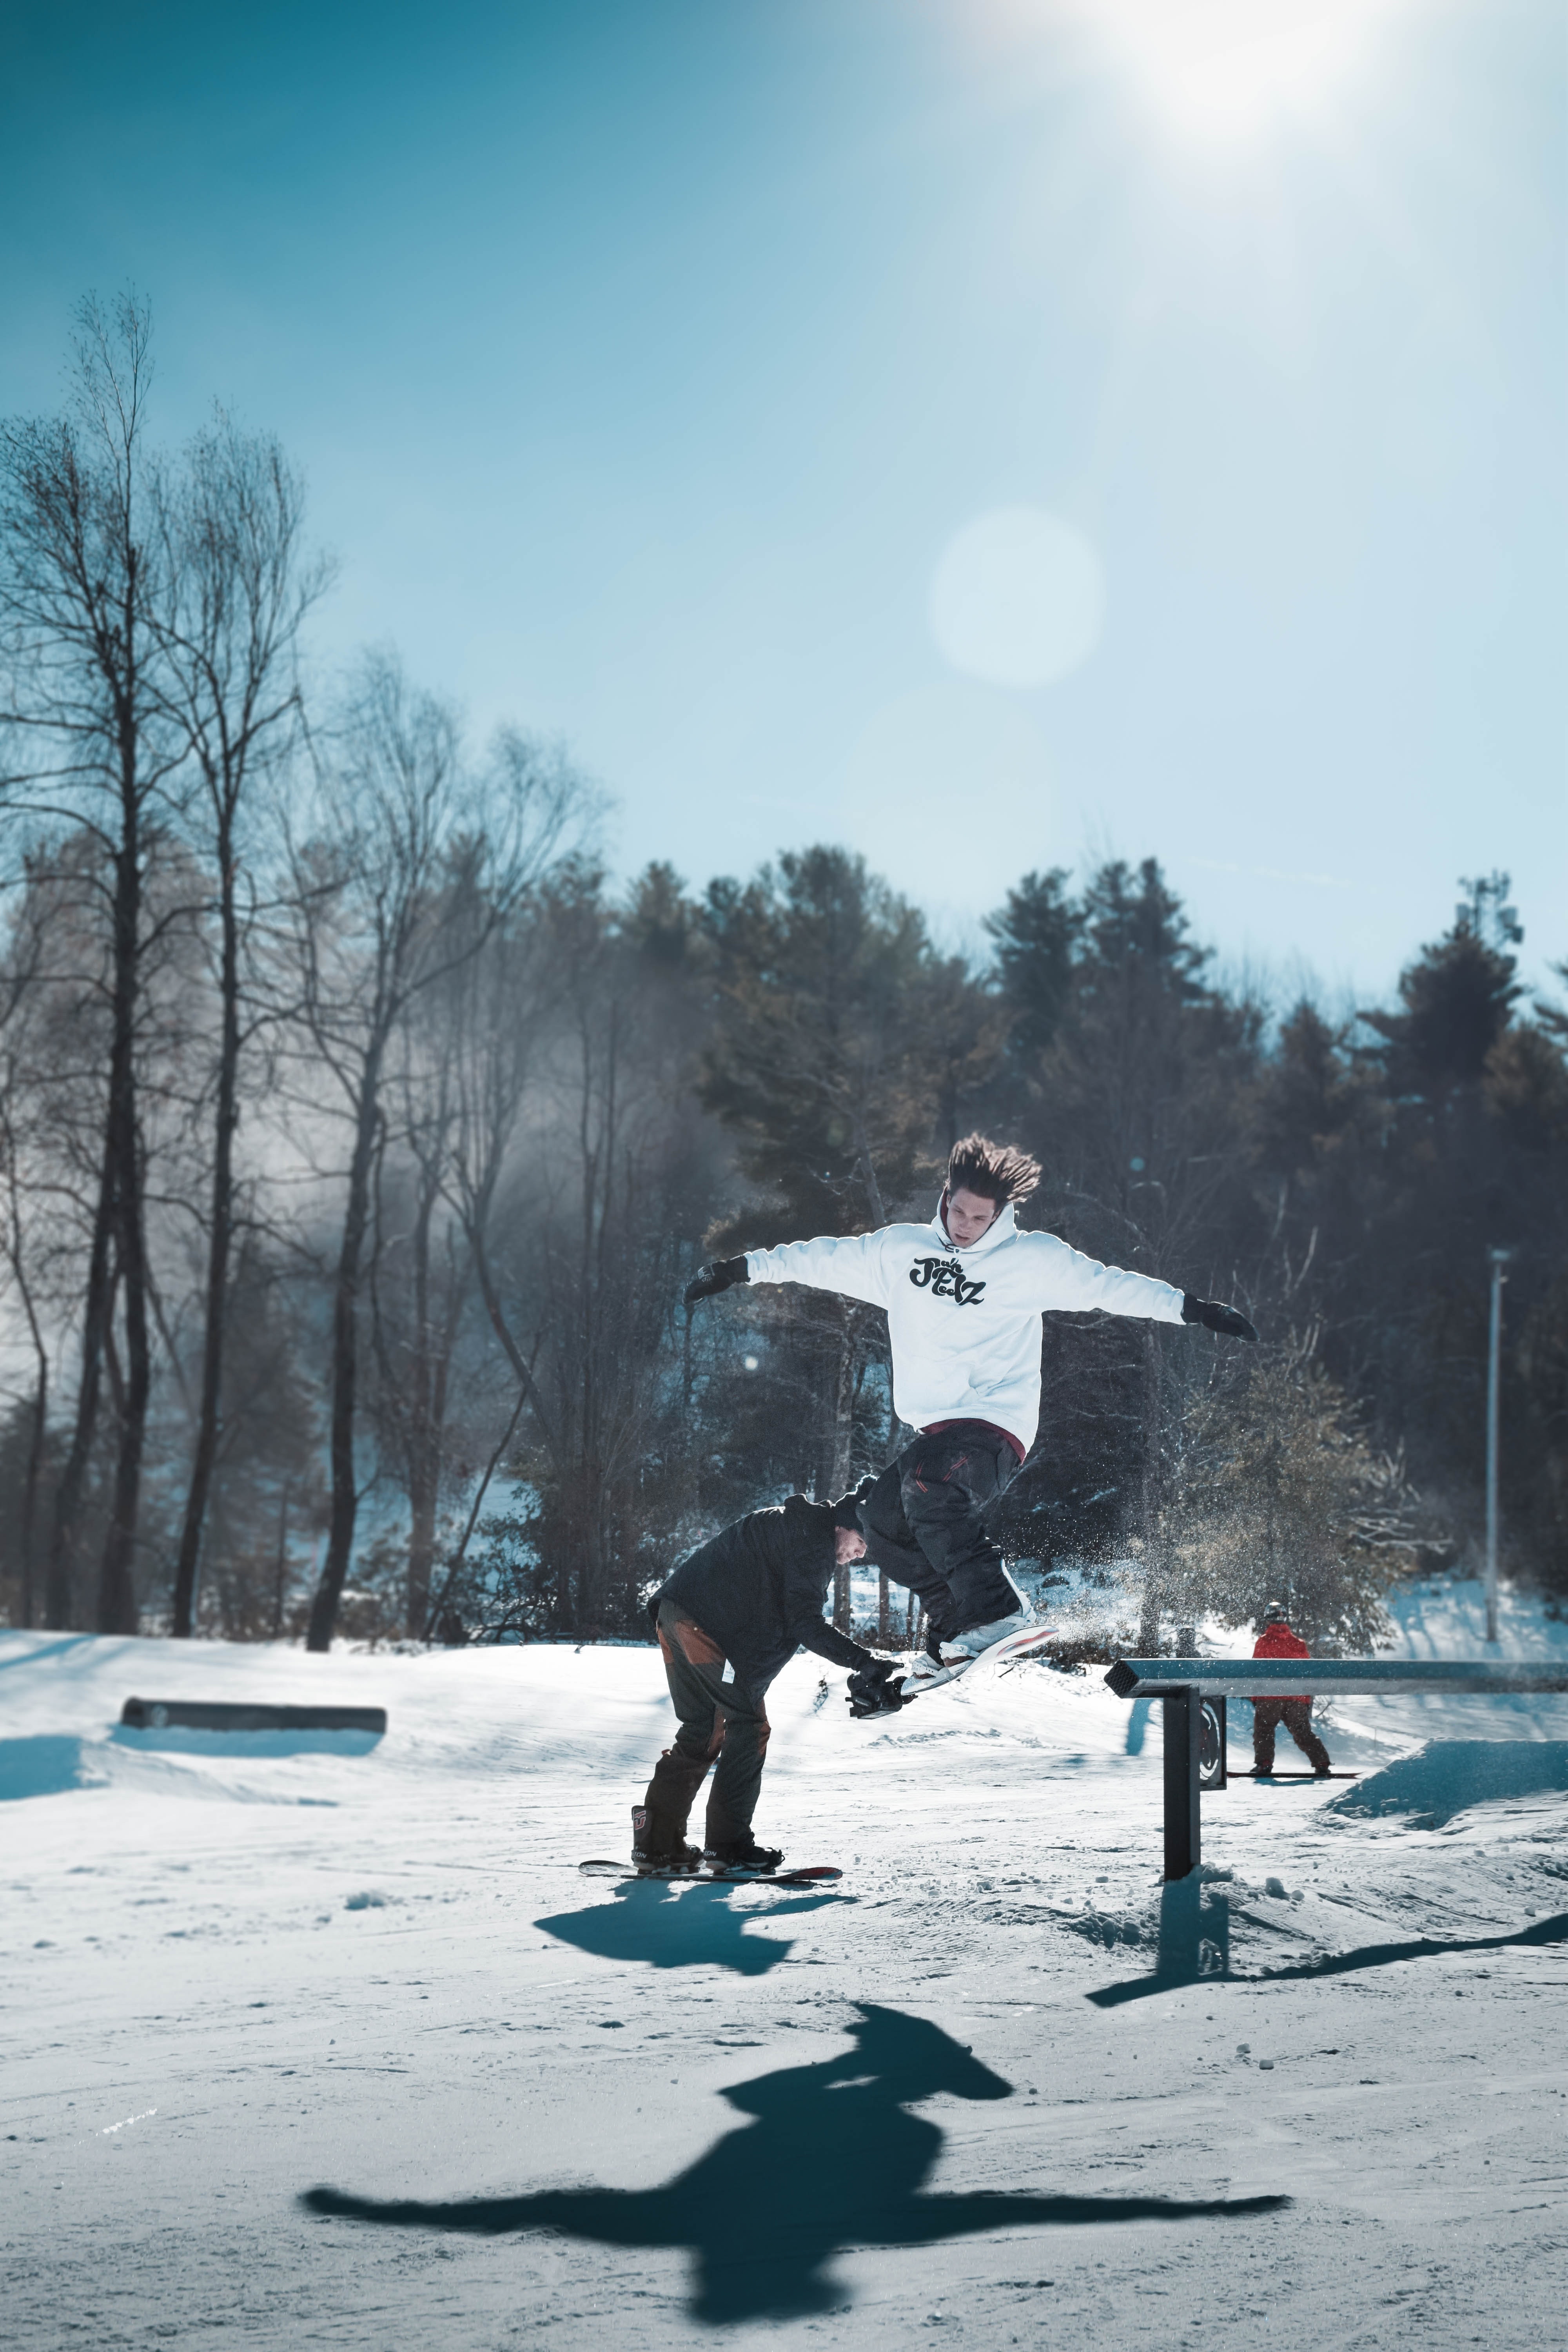
snow, winter, sky, freezing, tree, cloud, photography, ice, recreation, mountain, street